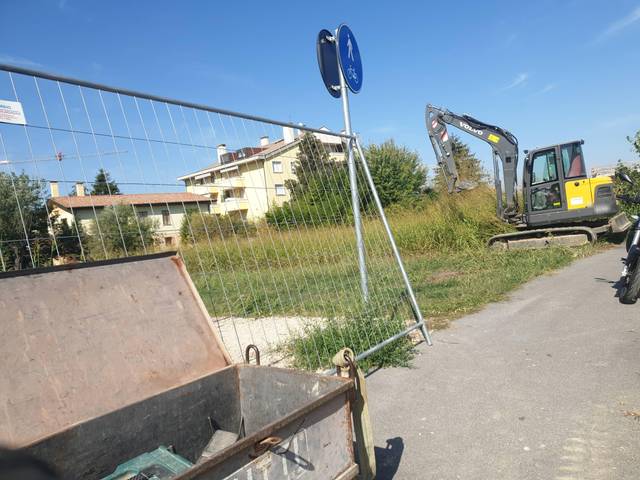
Region: Italy
Coordinates: 45.398, 11.906